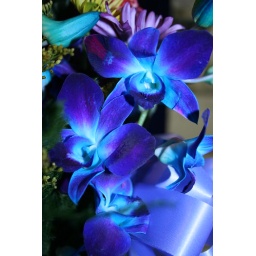
a stem of blue orchids in a bouquet that i recently received.